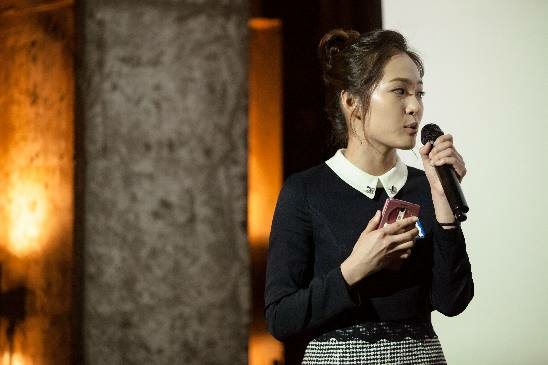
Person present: No